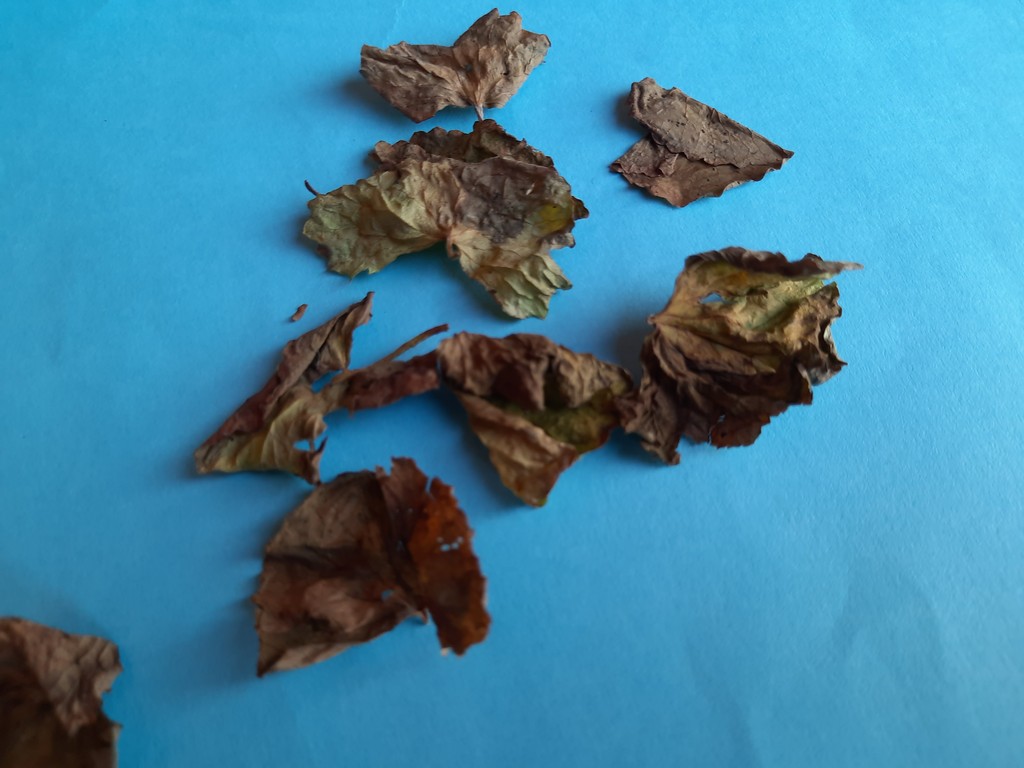
Label: Dried